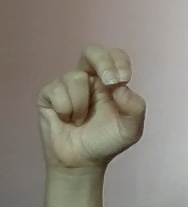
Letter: gaaf